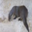
Label: otter